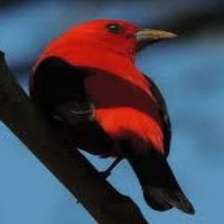
Species: SCARLET TANAGER
Scientific name: PIRANGA OLIVACEA